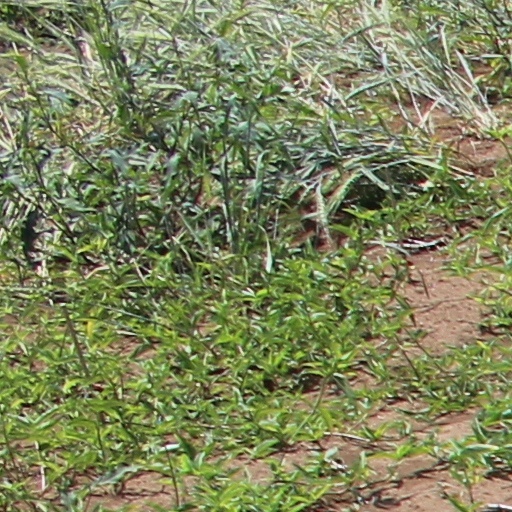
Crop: wheat